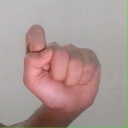
अक्षर: घ